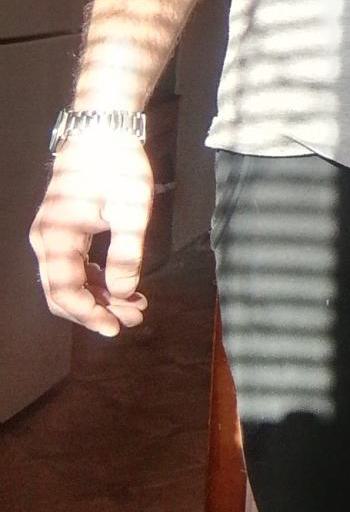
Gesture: no_gesture